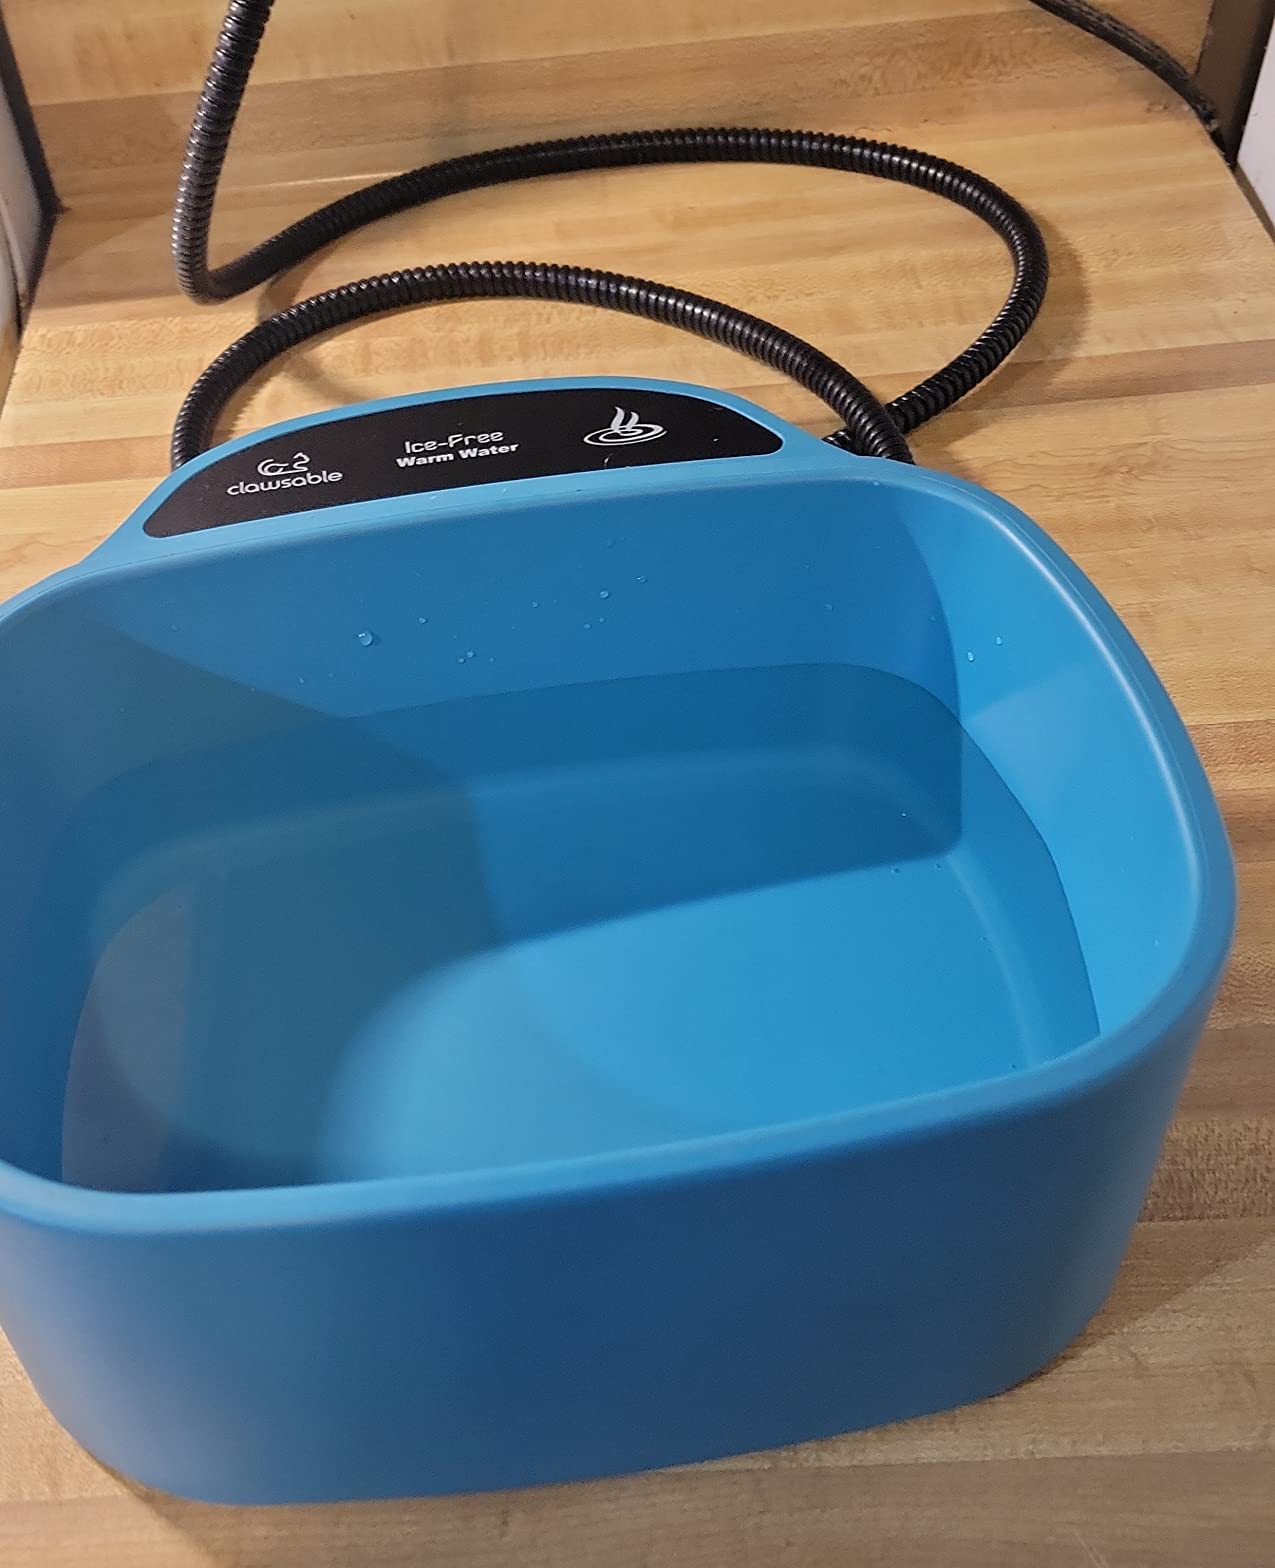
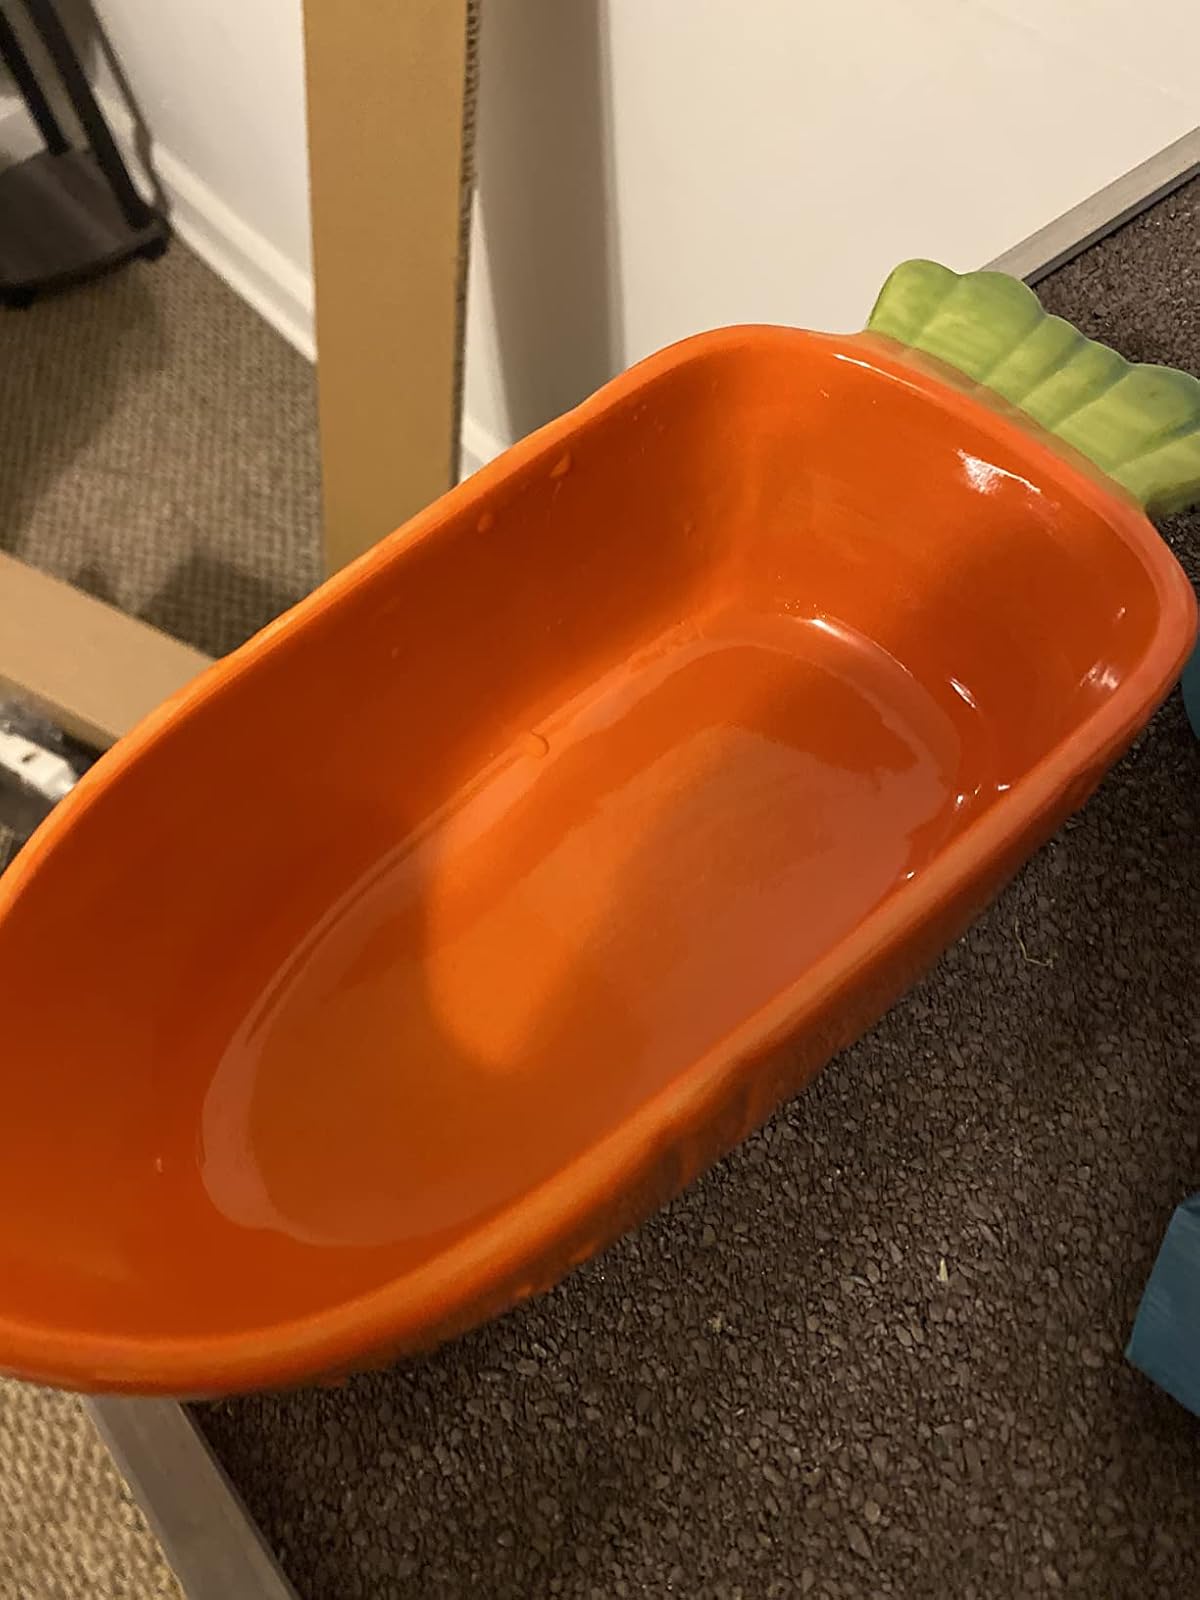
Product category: items_bowl
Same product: no